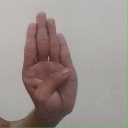
अक्षर: ब